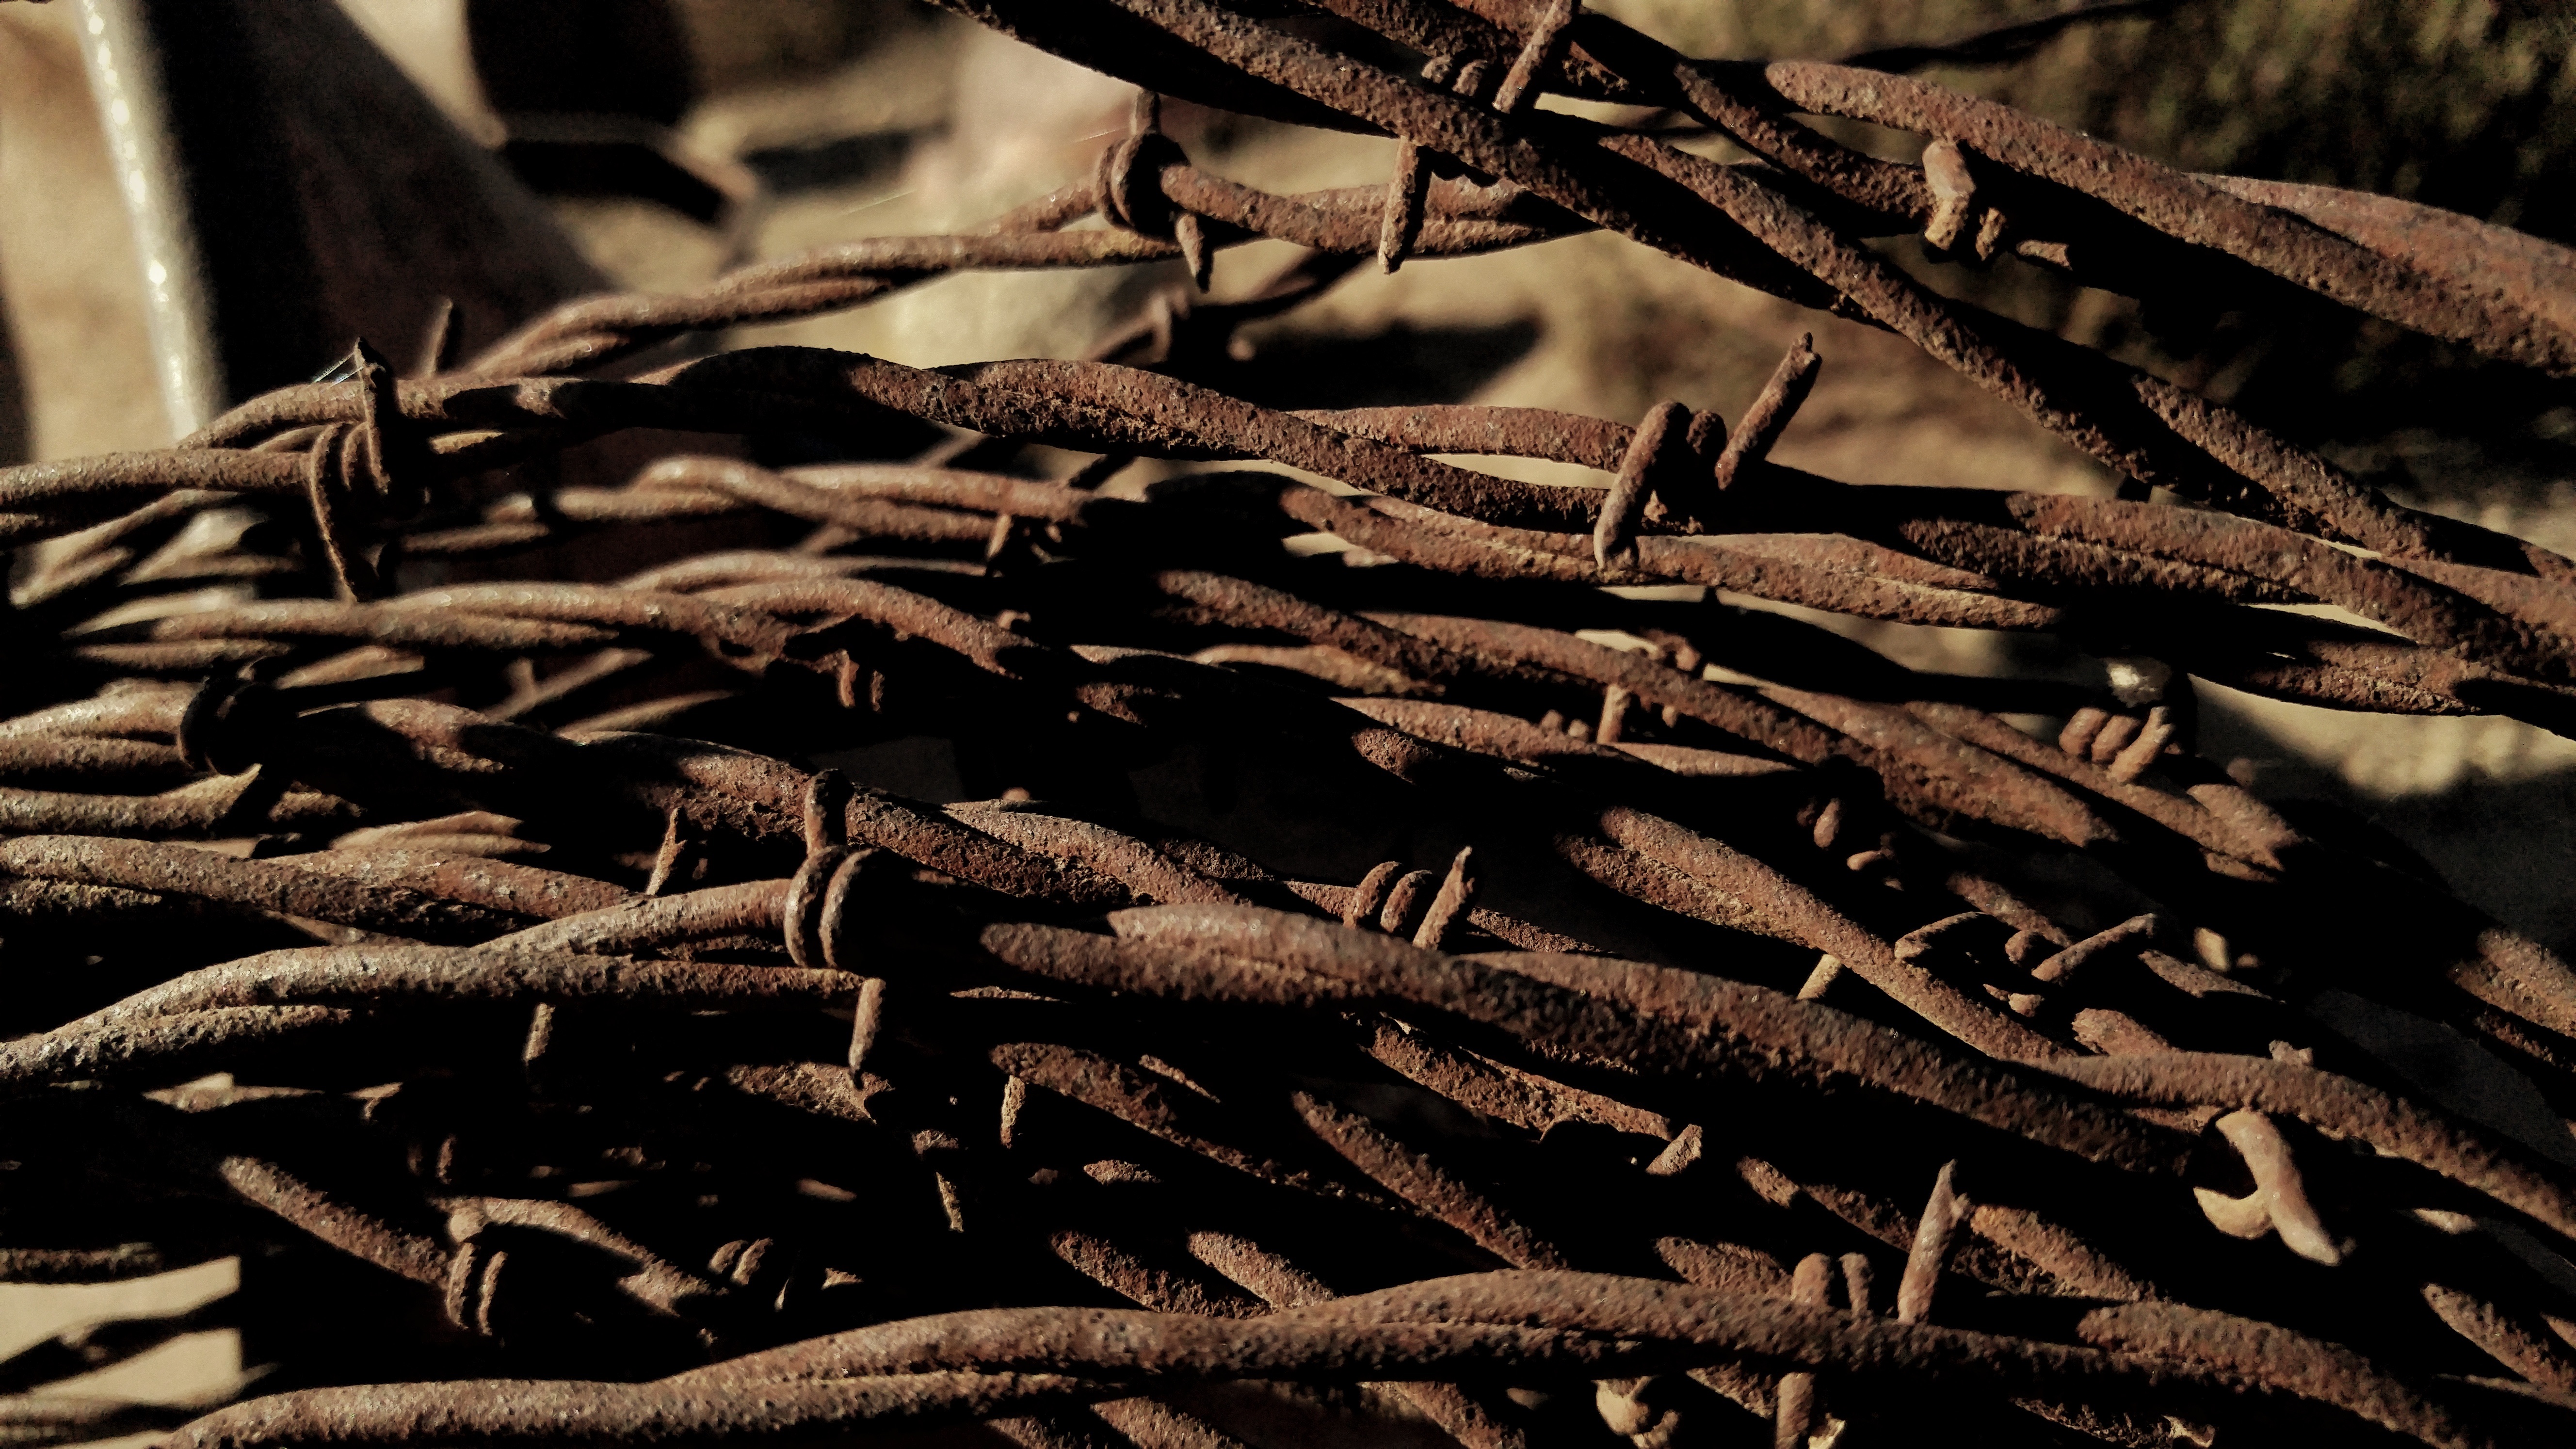
tree, branch, plant, wood, leaf, soil, close up, woody plant